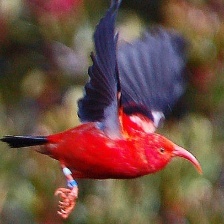
Species: IWI
Scientific name:  VESTIARIA COCCINEA.